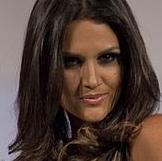
Age: 26